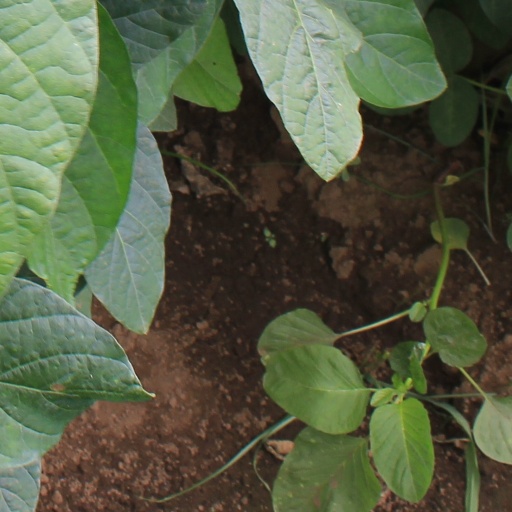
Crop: soybean